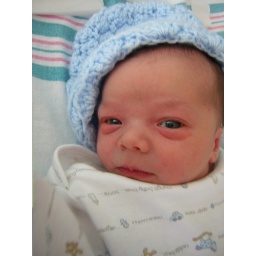
Sam in the hospital in his cool blue hat